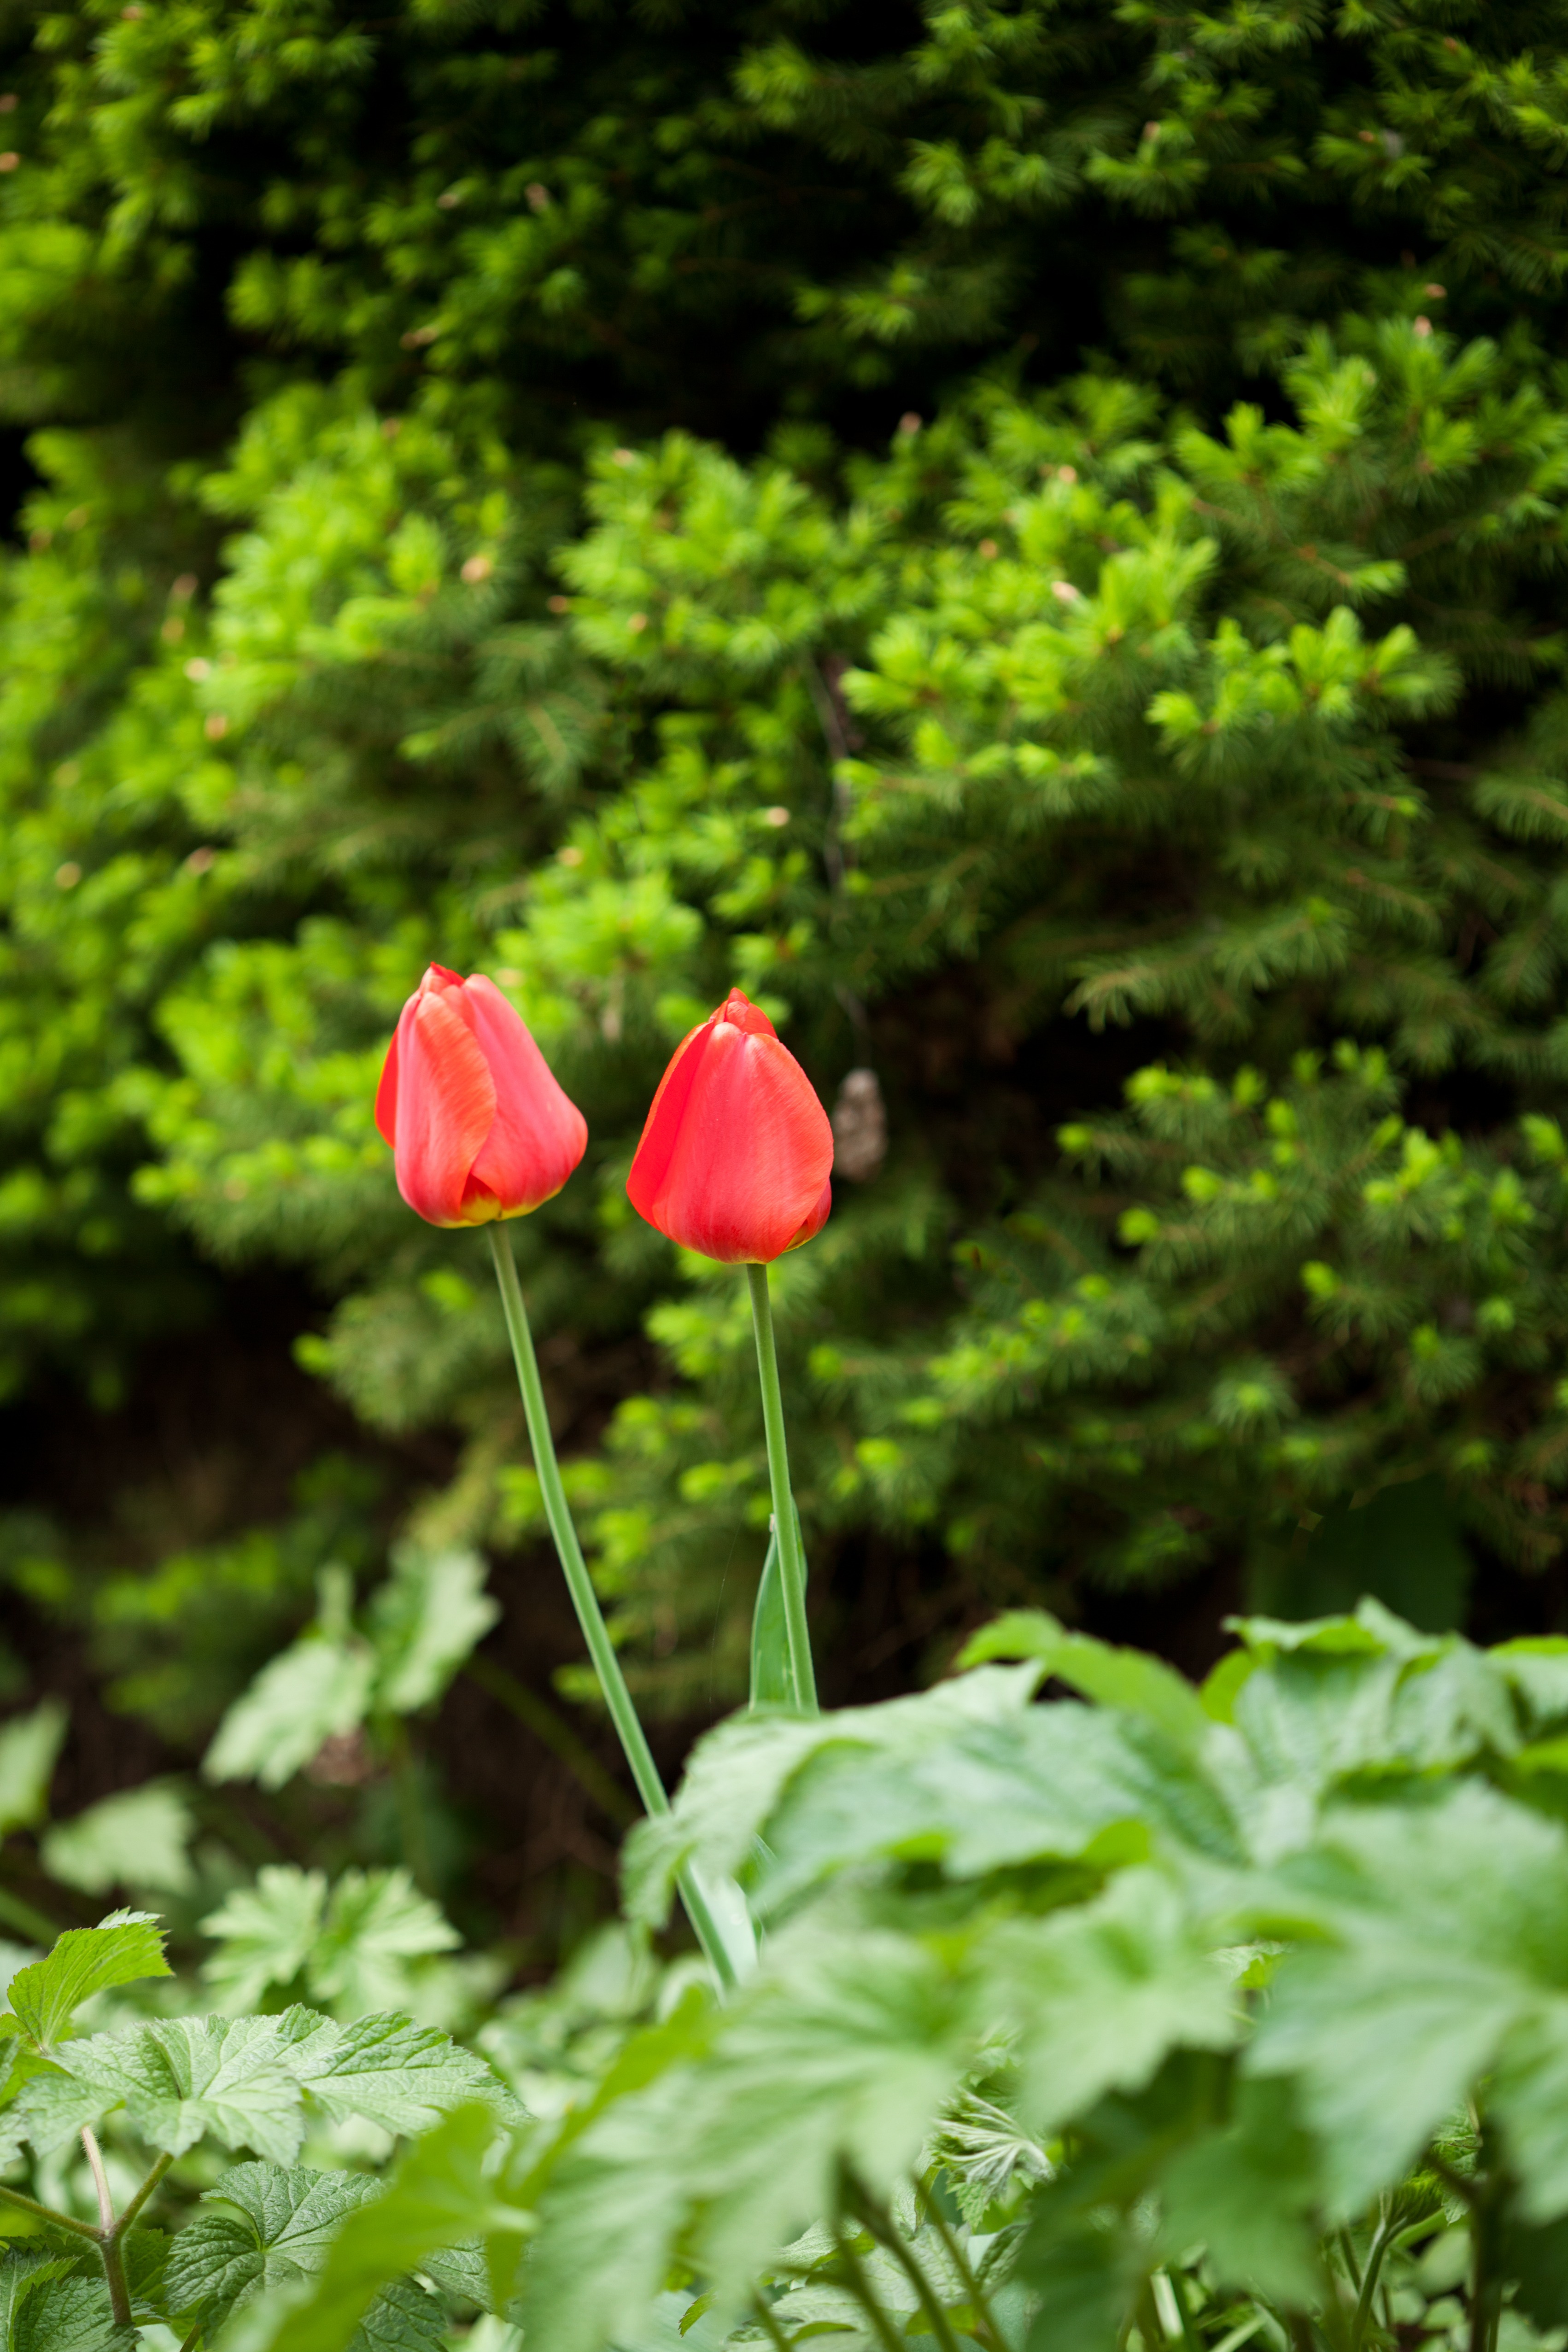
nature, blossom, plant, field, meadow, texture, leaf, flower, petal, bloom, tulip, spring, green, red, color, fresh, botany, blooming, two, garden, flora, wildflower, valentine, woodland, flowering plant, land plant